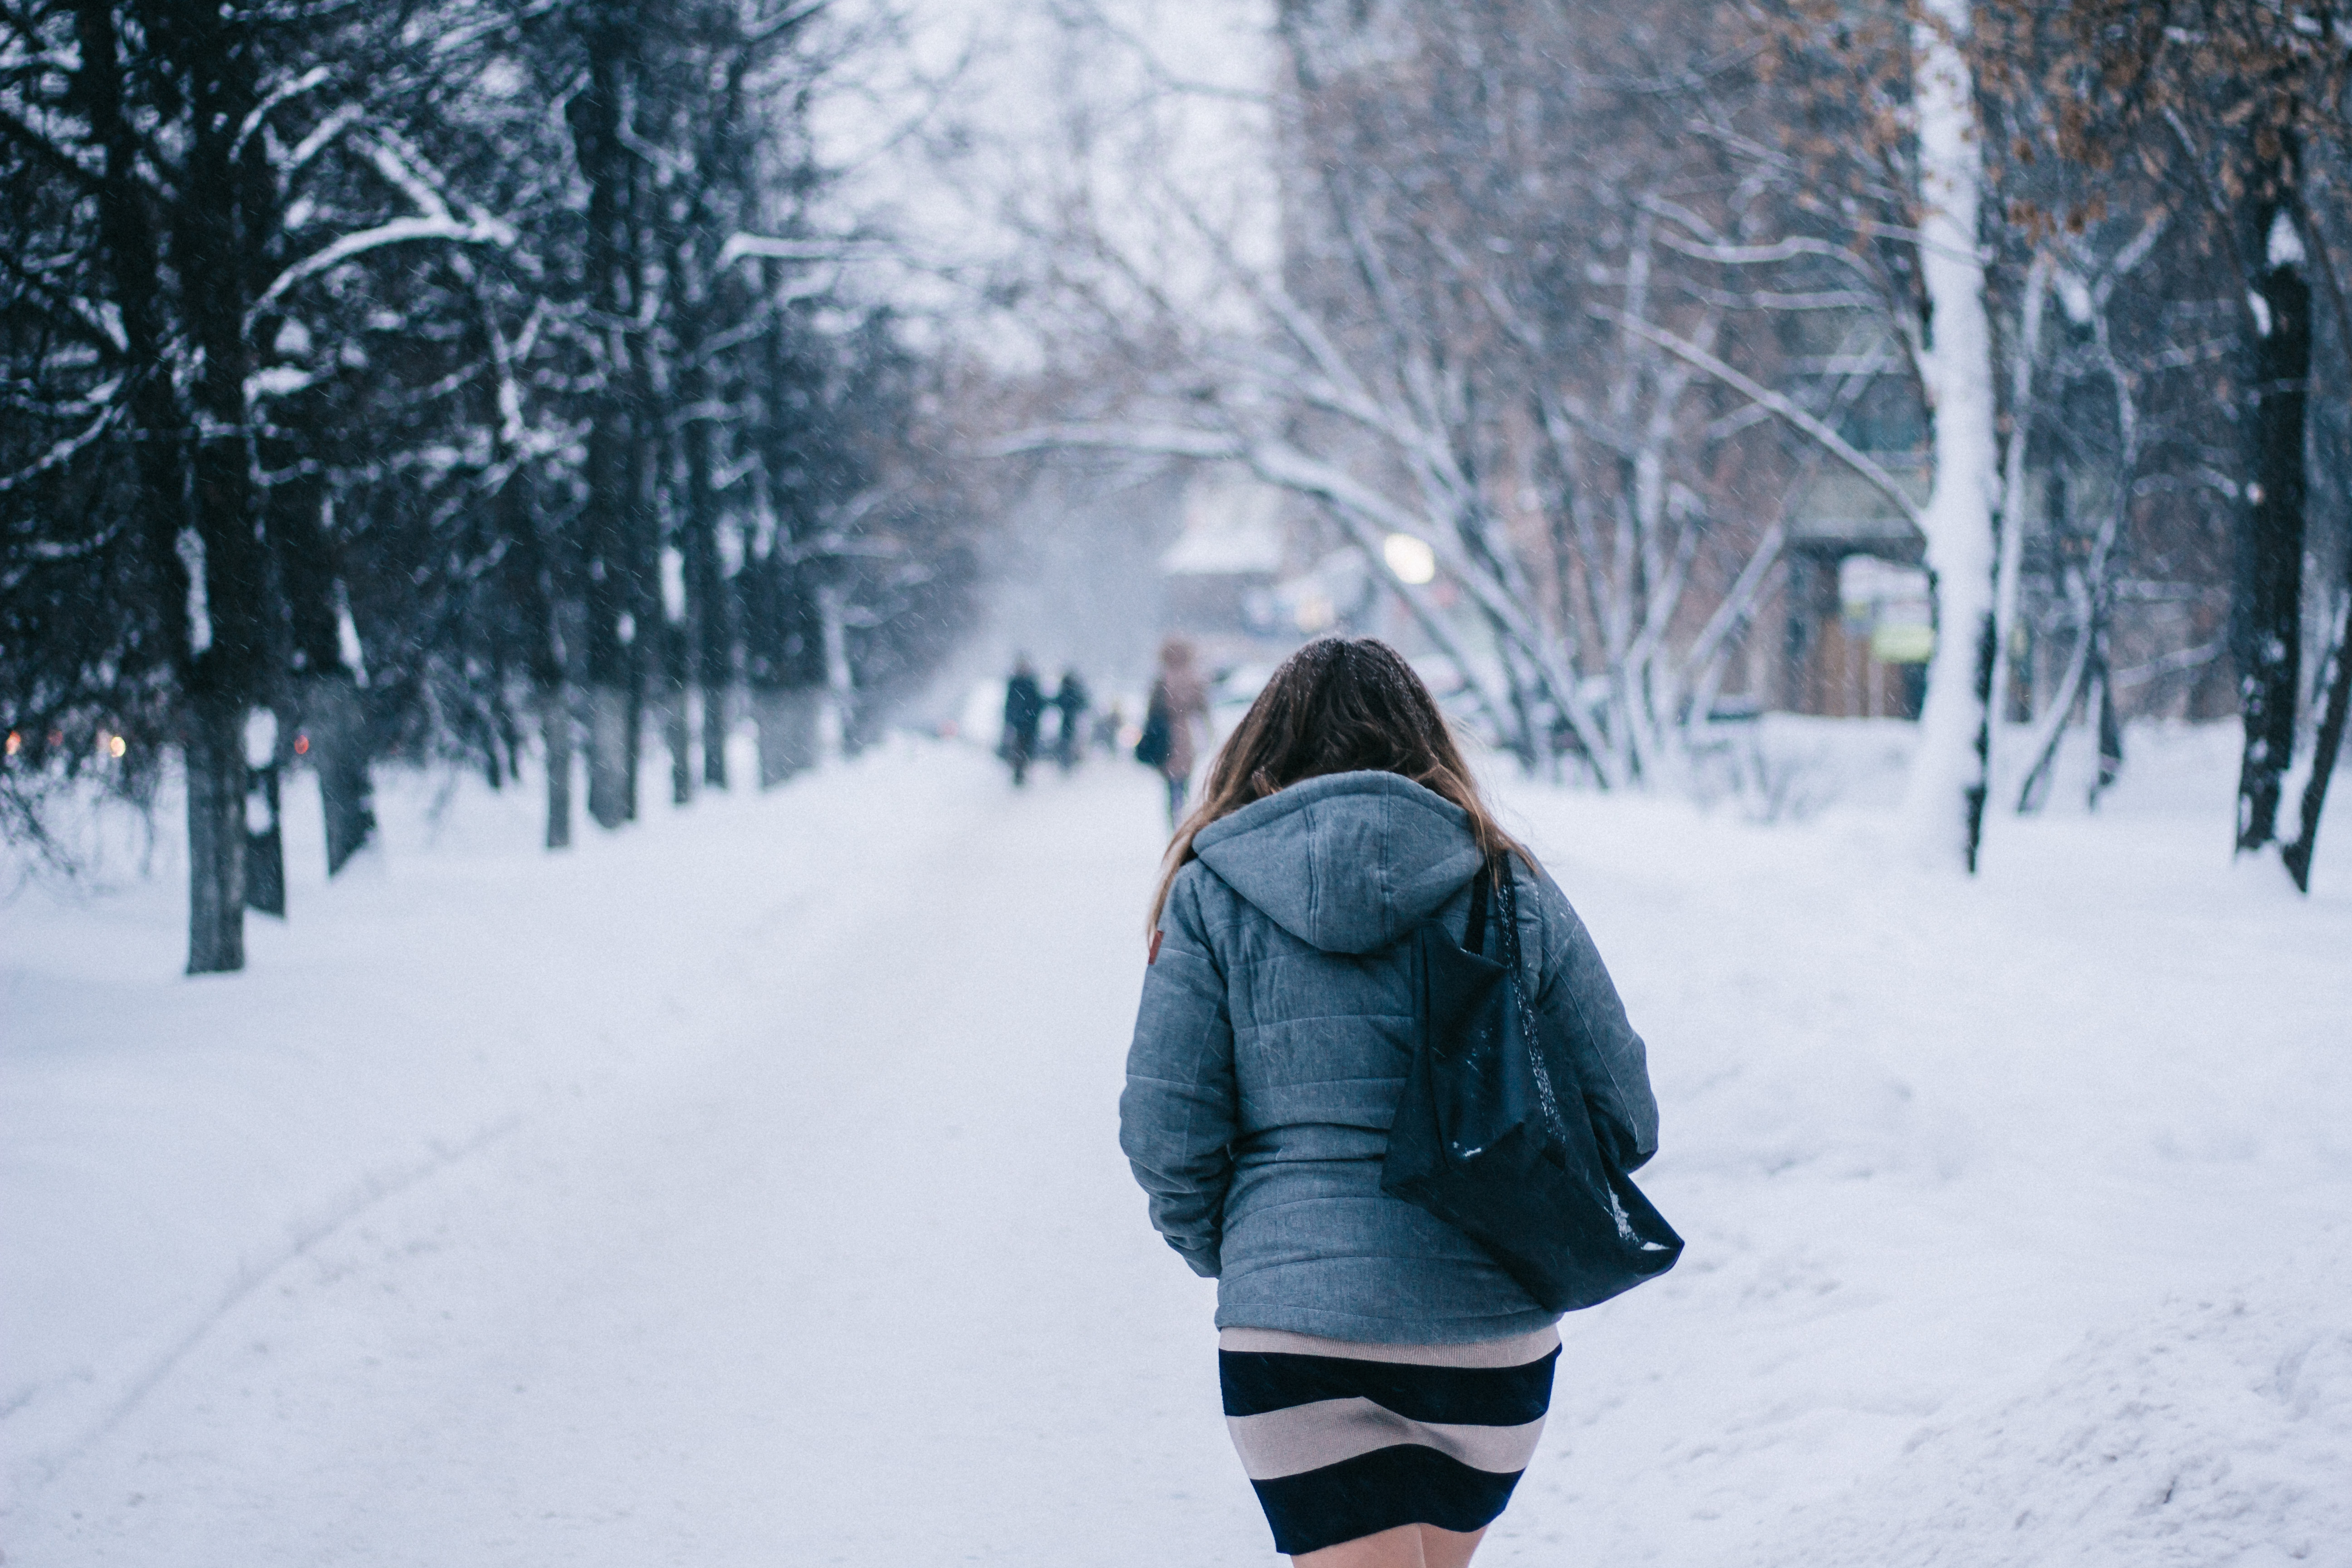
snow, winter, woman, road, female, weather, snowshoe, lady, season, footwear, blizzard, freezing, winter storm